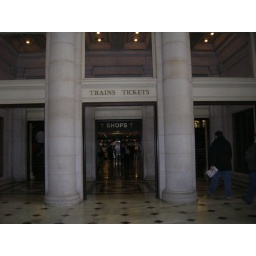
standing in the main hall, these doors lead into the ticket area and shopping levels, the main stairs are just inside the doors